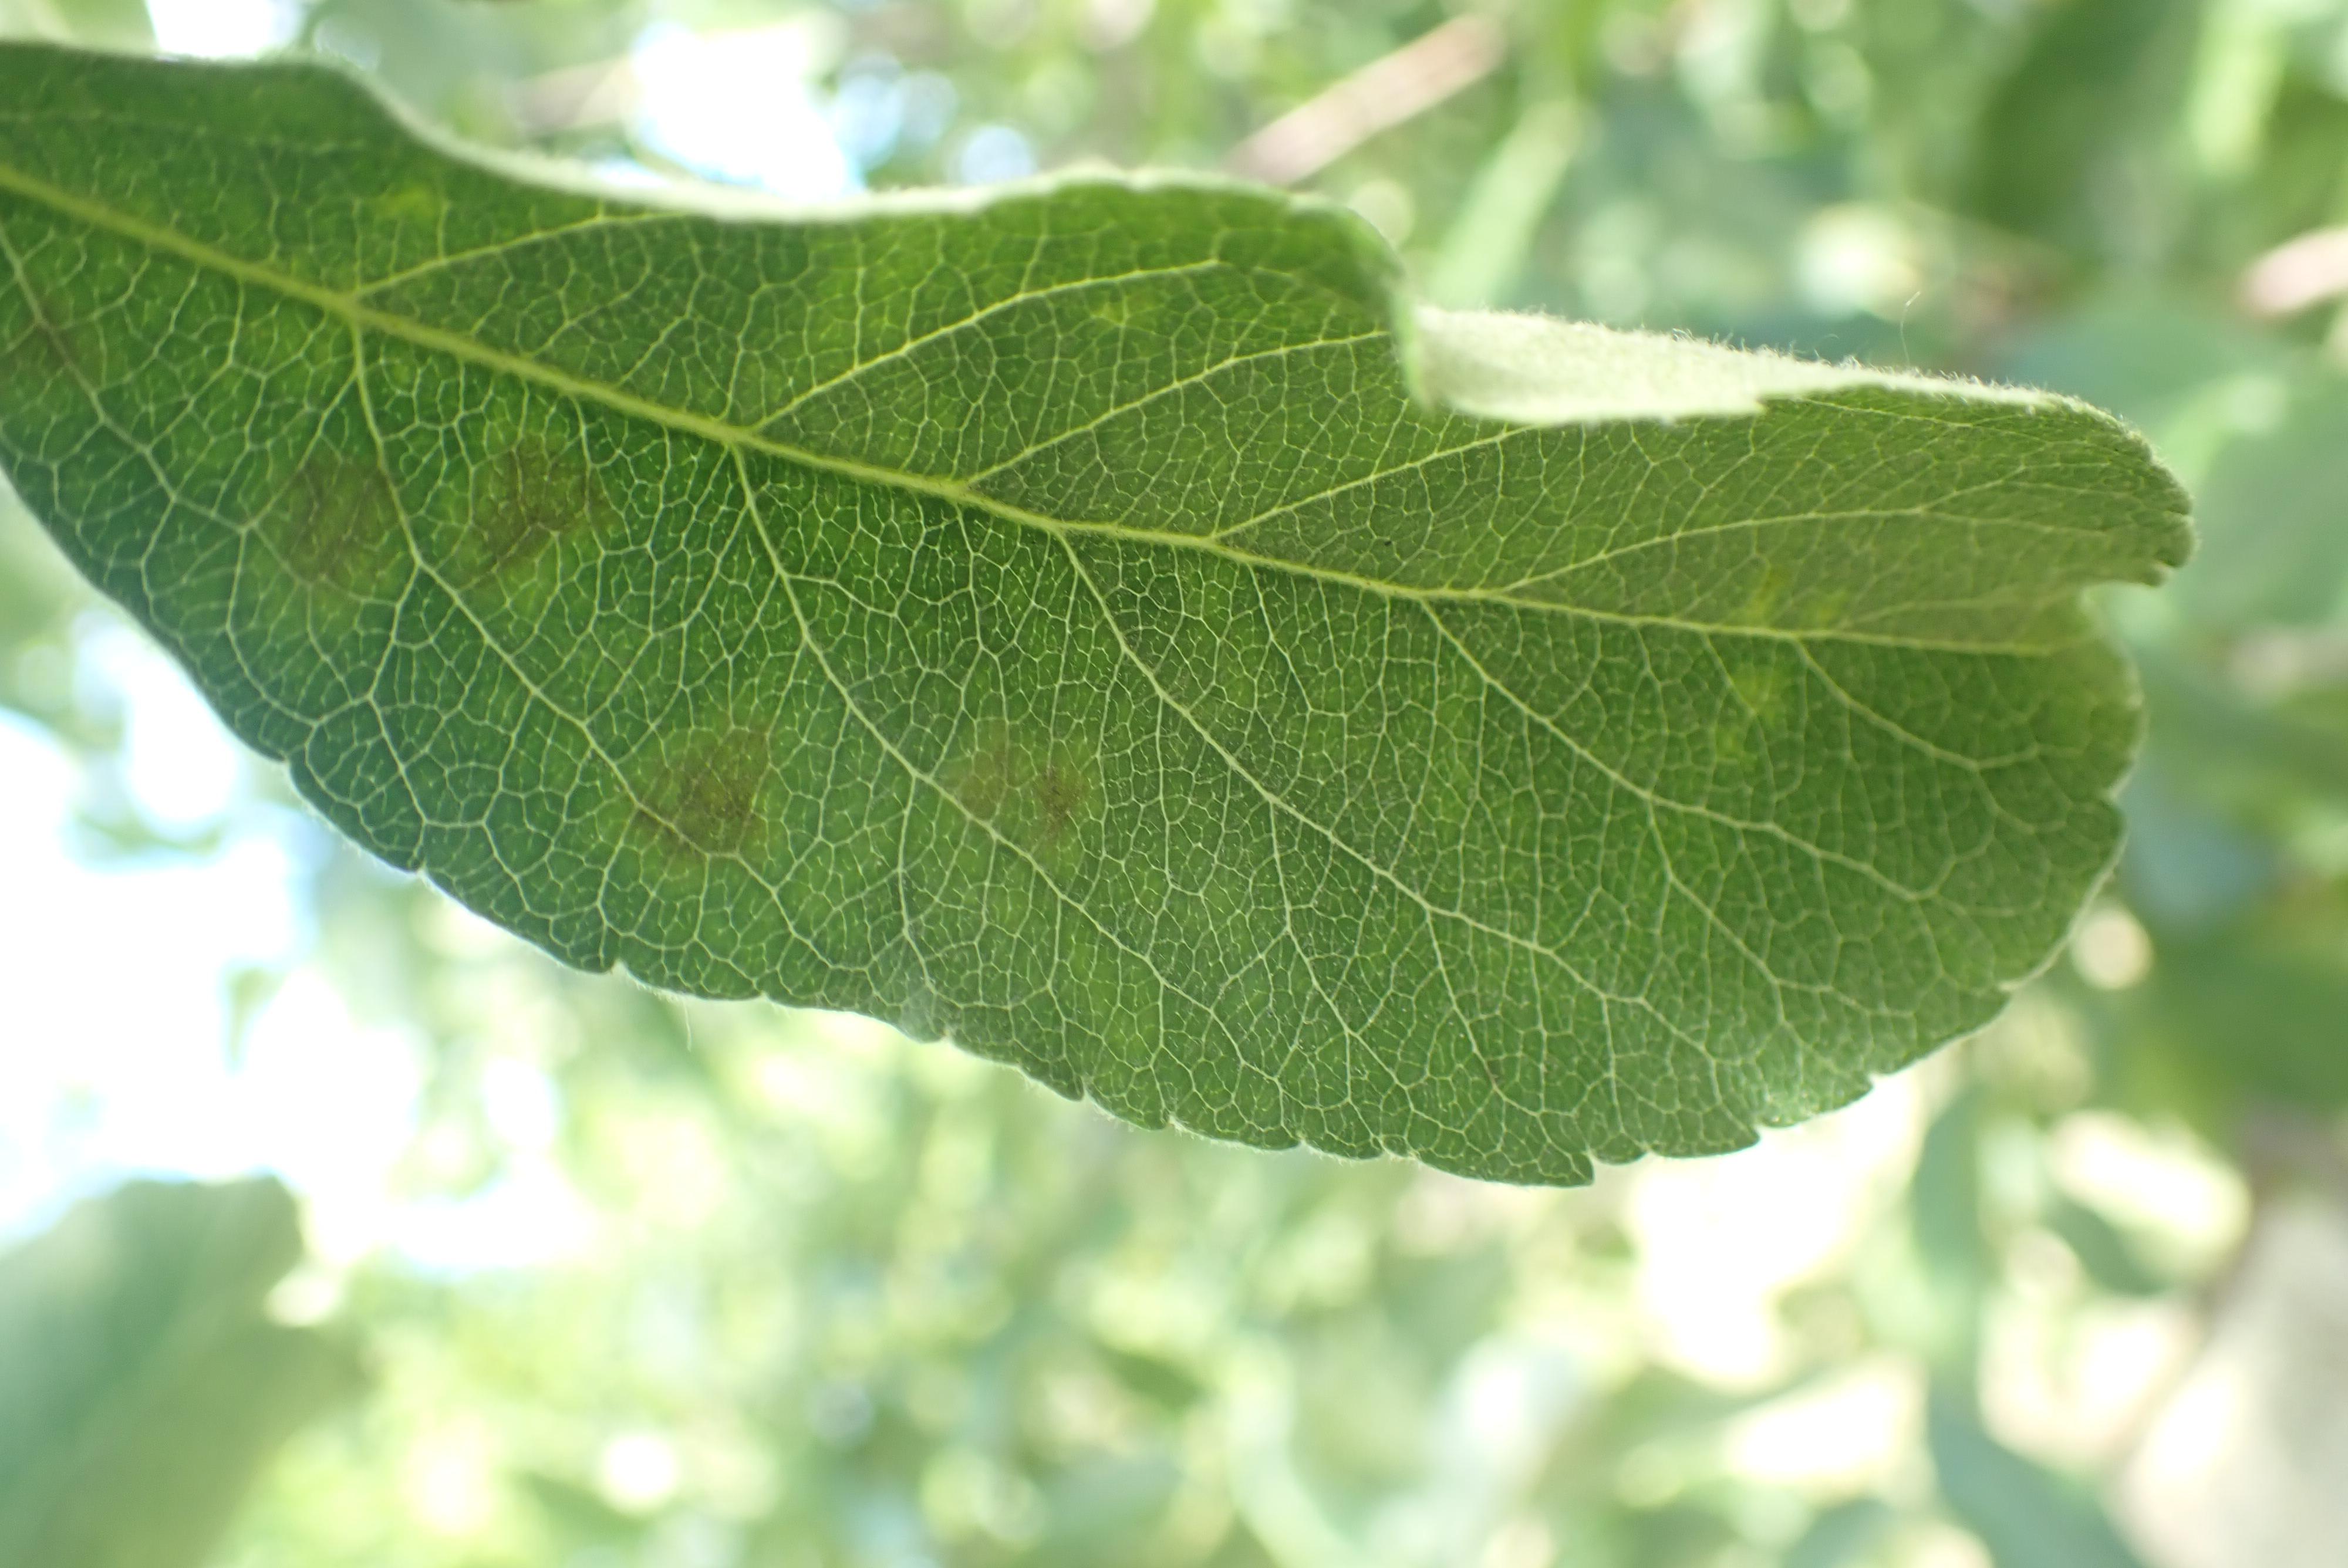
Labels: scab